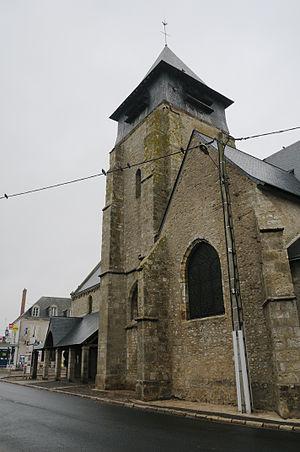
Église Saint-Pierre, Traînou, Loiret, France